List of tallest buildings in Quebec City

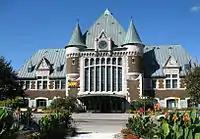

Gare du Palais (‘Palace Station’) is a train and bus station in Quebec City. Its name comes from its proximity to the Palace of the Intendant of New France. It is served by Via Rail, Canada’s national passenger railway, and by the private coach company Orléans Express.